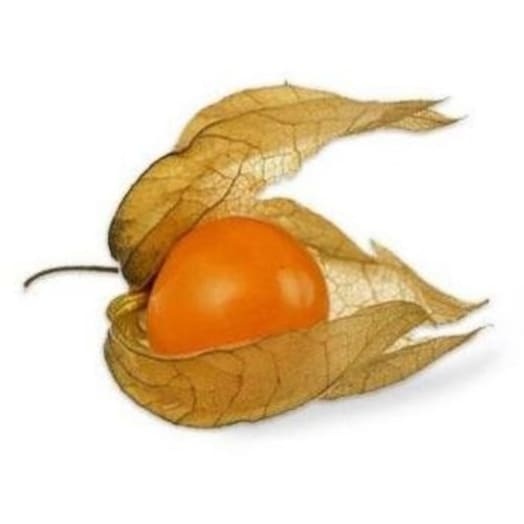
FRISCO FRESH Physalis (Miechunka)
Owocem miechunki jest jagoda wielkości wiśni o barwie pomarańczowej. Smak owocu jest słodko-kwaśny, przypominający pomidora.
Category: Food, Beverages & Tobacco > Food Items > Fruits & Vegetables > Fresh & Frozen Fruits > Physalis